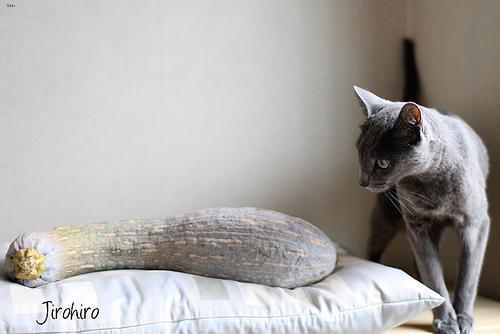
Russian Blue